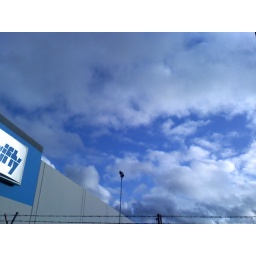
blue sky in LAX